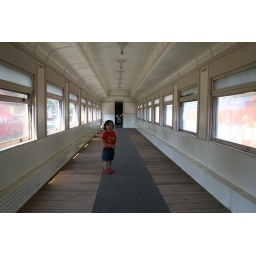
Jaxon inside a dining car at the travel town train museum at Griffith Park in Los Angeles